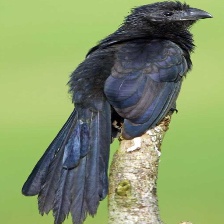
Species: GROVED BILLED ANI
Scientific name: CROTOPHAGA SULCIROSTRIS